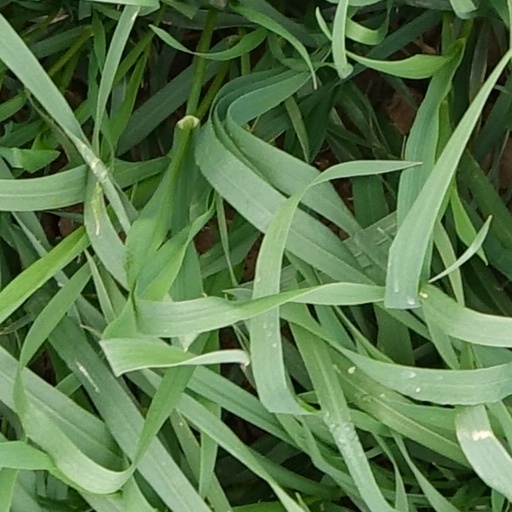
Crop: wheat